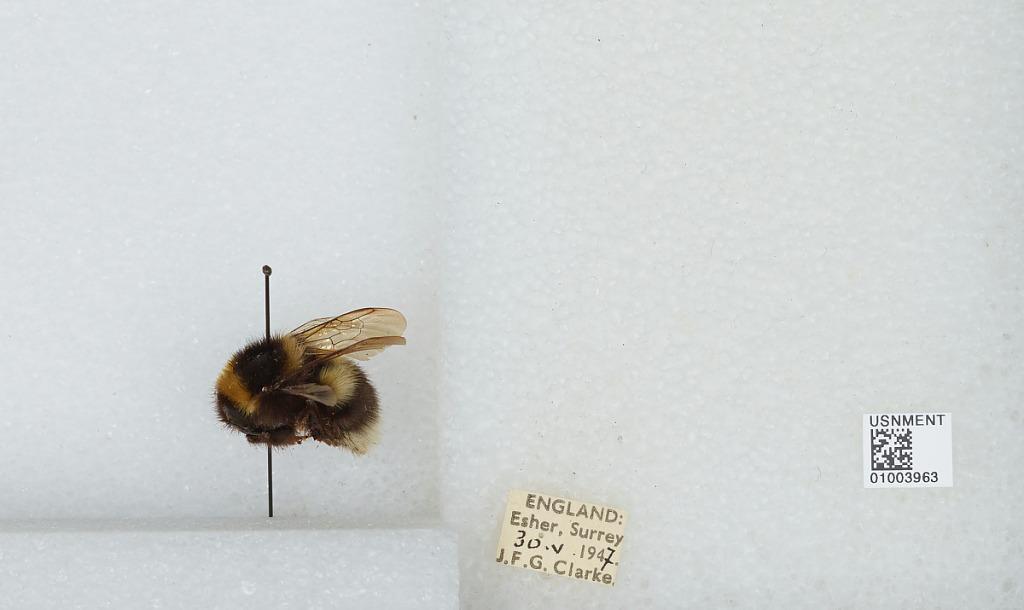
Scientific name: Bombus (Megabombus) hortorum (Linnaeus)
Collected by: J. Clarke
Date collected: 1947-5-30
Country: United Kingdom
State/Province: England
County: Surrey
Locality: Elmbridge; Esher
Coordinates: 51.3692, -0.365